Revolt of the Comuneros

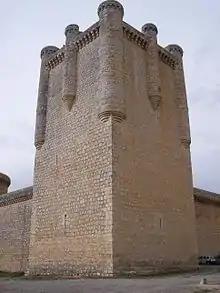
The taking of the Castle of Torrelobatón, built in the 13th century, provided a much-needed victory for the comuneros. The castle was renovated in 2007 and is now a tourist site.

Gradually, both the city of Toledo and its leader Juan López de Padilla lost influence within the Junta, though Padilla retained popularity and prestige among the commoners. Two new figures emerged within the "Comunidades", Pedro Girón and Antonio Osorio de Acuña. Girón was one of the most powerful nobles who supported the comuneros; his rebellion is thought to originate from Charles' refusal to grant Girón the prestigious Duchy of Medina-Sidonia a year prior to the war. Antonio de Acuña was the Bishop of Zamora. Acuña was also the head of the "Comunidad" in Zamora and the leader of its army, which included more than 300 priests.